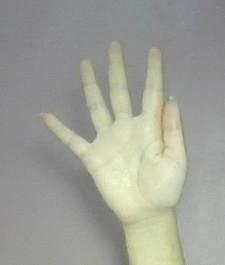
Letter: sheen